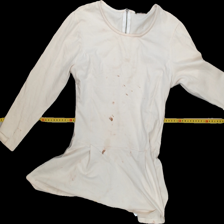
View: front
Type: Top
Category: Ladies
Brand: Amisu (New yorker)
Colors: White
Material: 100% Cott
Pattern: Plain
Cut: C-collar
Size: S
Season: All
Trend: No trend
Stains: Yes
Price range: <50
Recommended usage: Recycle